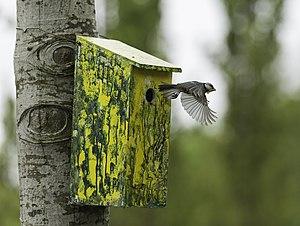
La Mésange bleue est une espèce de passereaux de la famille des paridés.